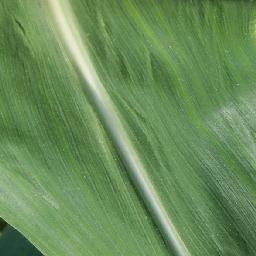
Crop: corn
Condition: (maize)_healthy